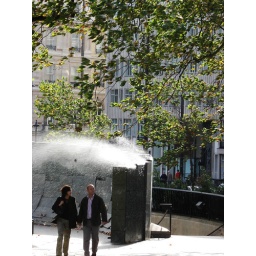
The wind kicked up to blow the water around on the monument